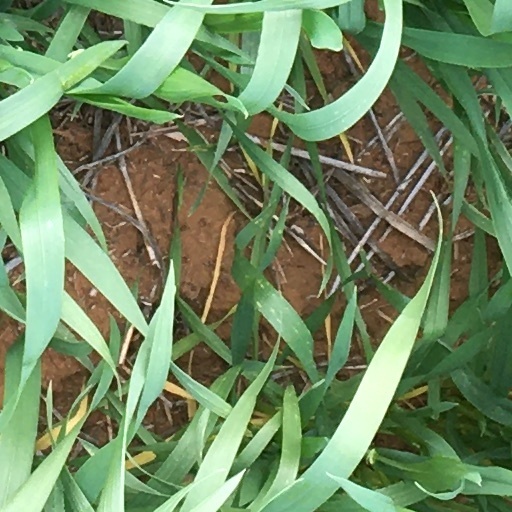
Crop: wheat